Hylan Boulevard express buses

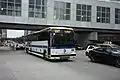
A 2015 Prevost X3-45 (2551) on the Greenwich Village-bound SIM7 at Liberty Street/West Street near Battery Park City in December 2018.

The SIM7 exits the tunnel onto West Street. Immediately before the tunnel, southbound buses do a loop on Murray Street, North End Avenue, and Vesey Street to serve World Financial Center. The route continues on West Street, turning east onto Spring Street and then north onto Sixth Avenue. Northbound buses terminate at 14th Street and Sixth Avenue. Southbound buses originate at 13th Street and Broadway, then continue south on Broadway until they turn west onto Houston Street. At West Street, southbound SIM7 buses follow the northbound route to the Battery Tunnel.